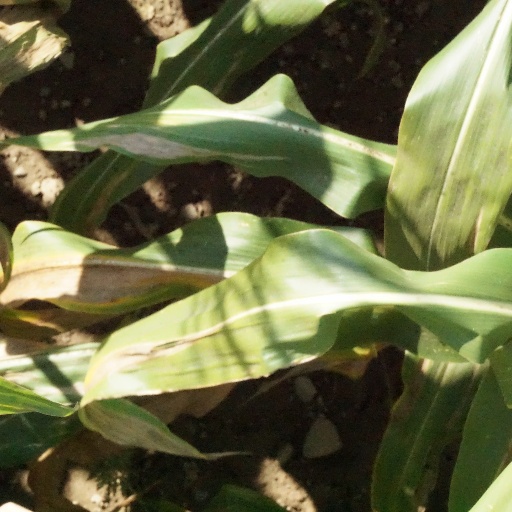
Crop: maize; corn